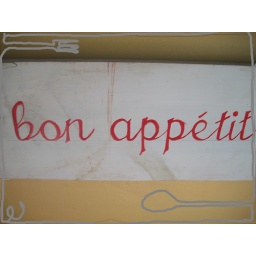
made this sign for my kitchen... I was trying to add in some red accents. &amp;quot;Enjoy your meal&amp;quot;